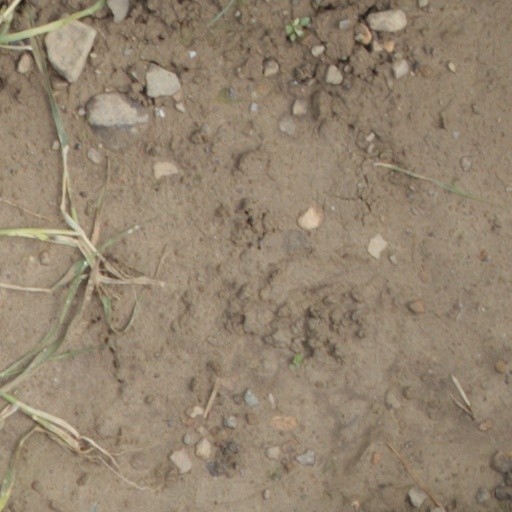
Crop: wheat